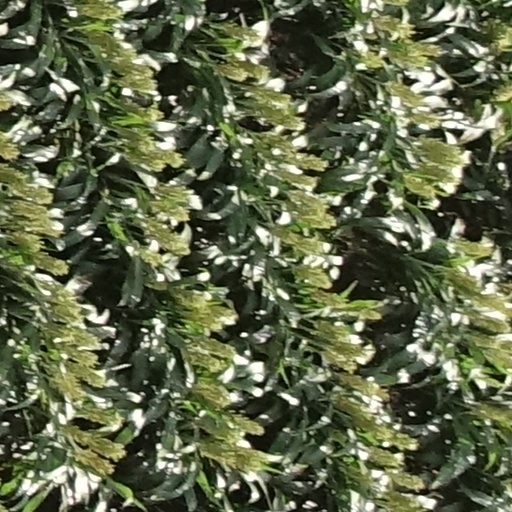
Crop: sorghum